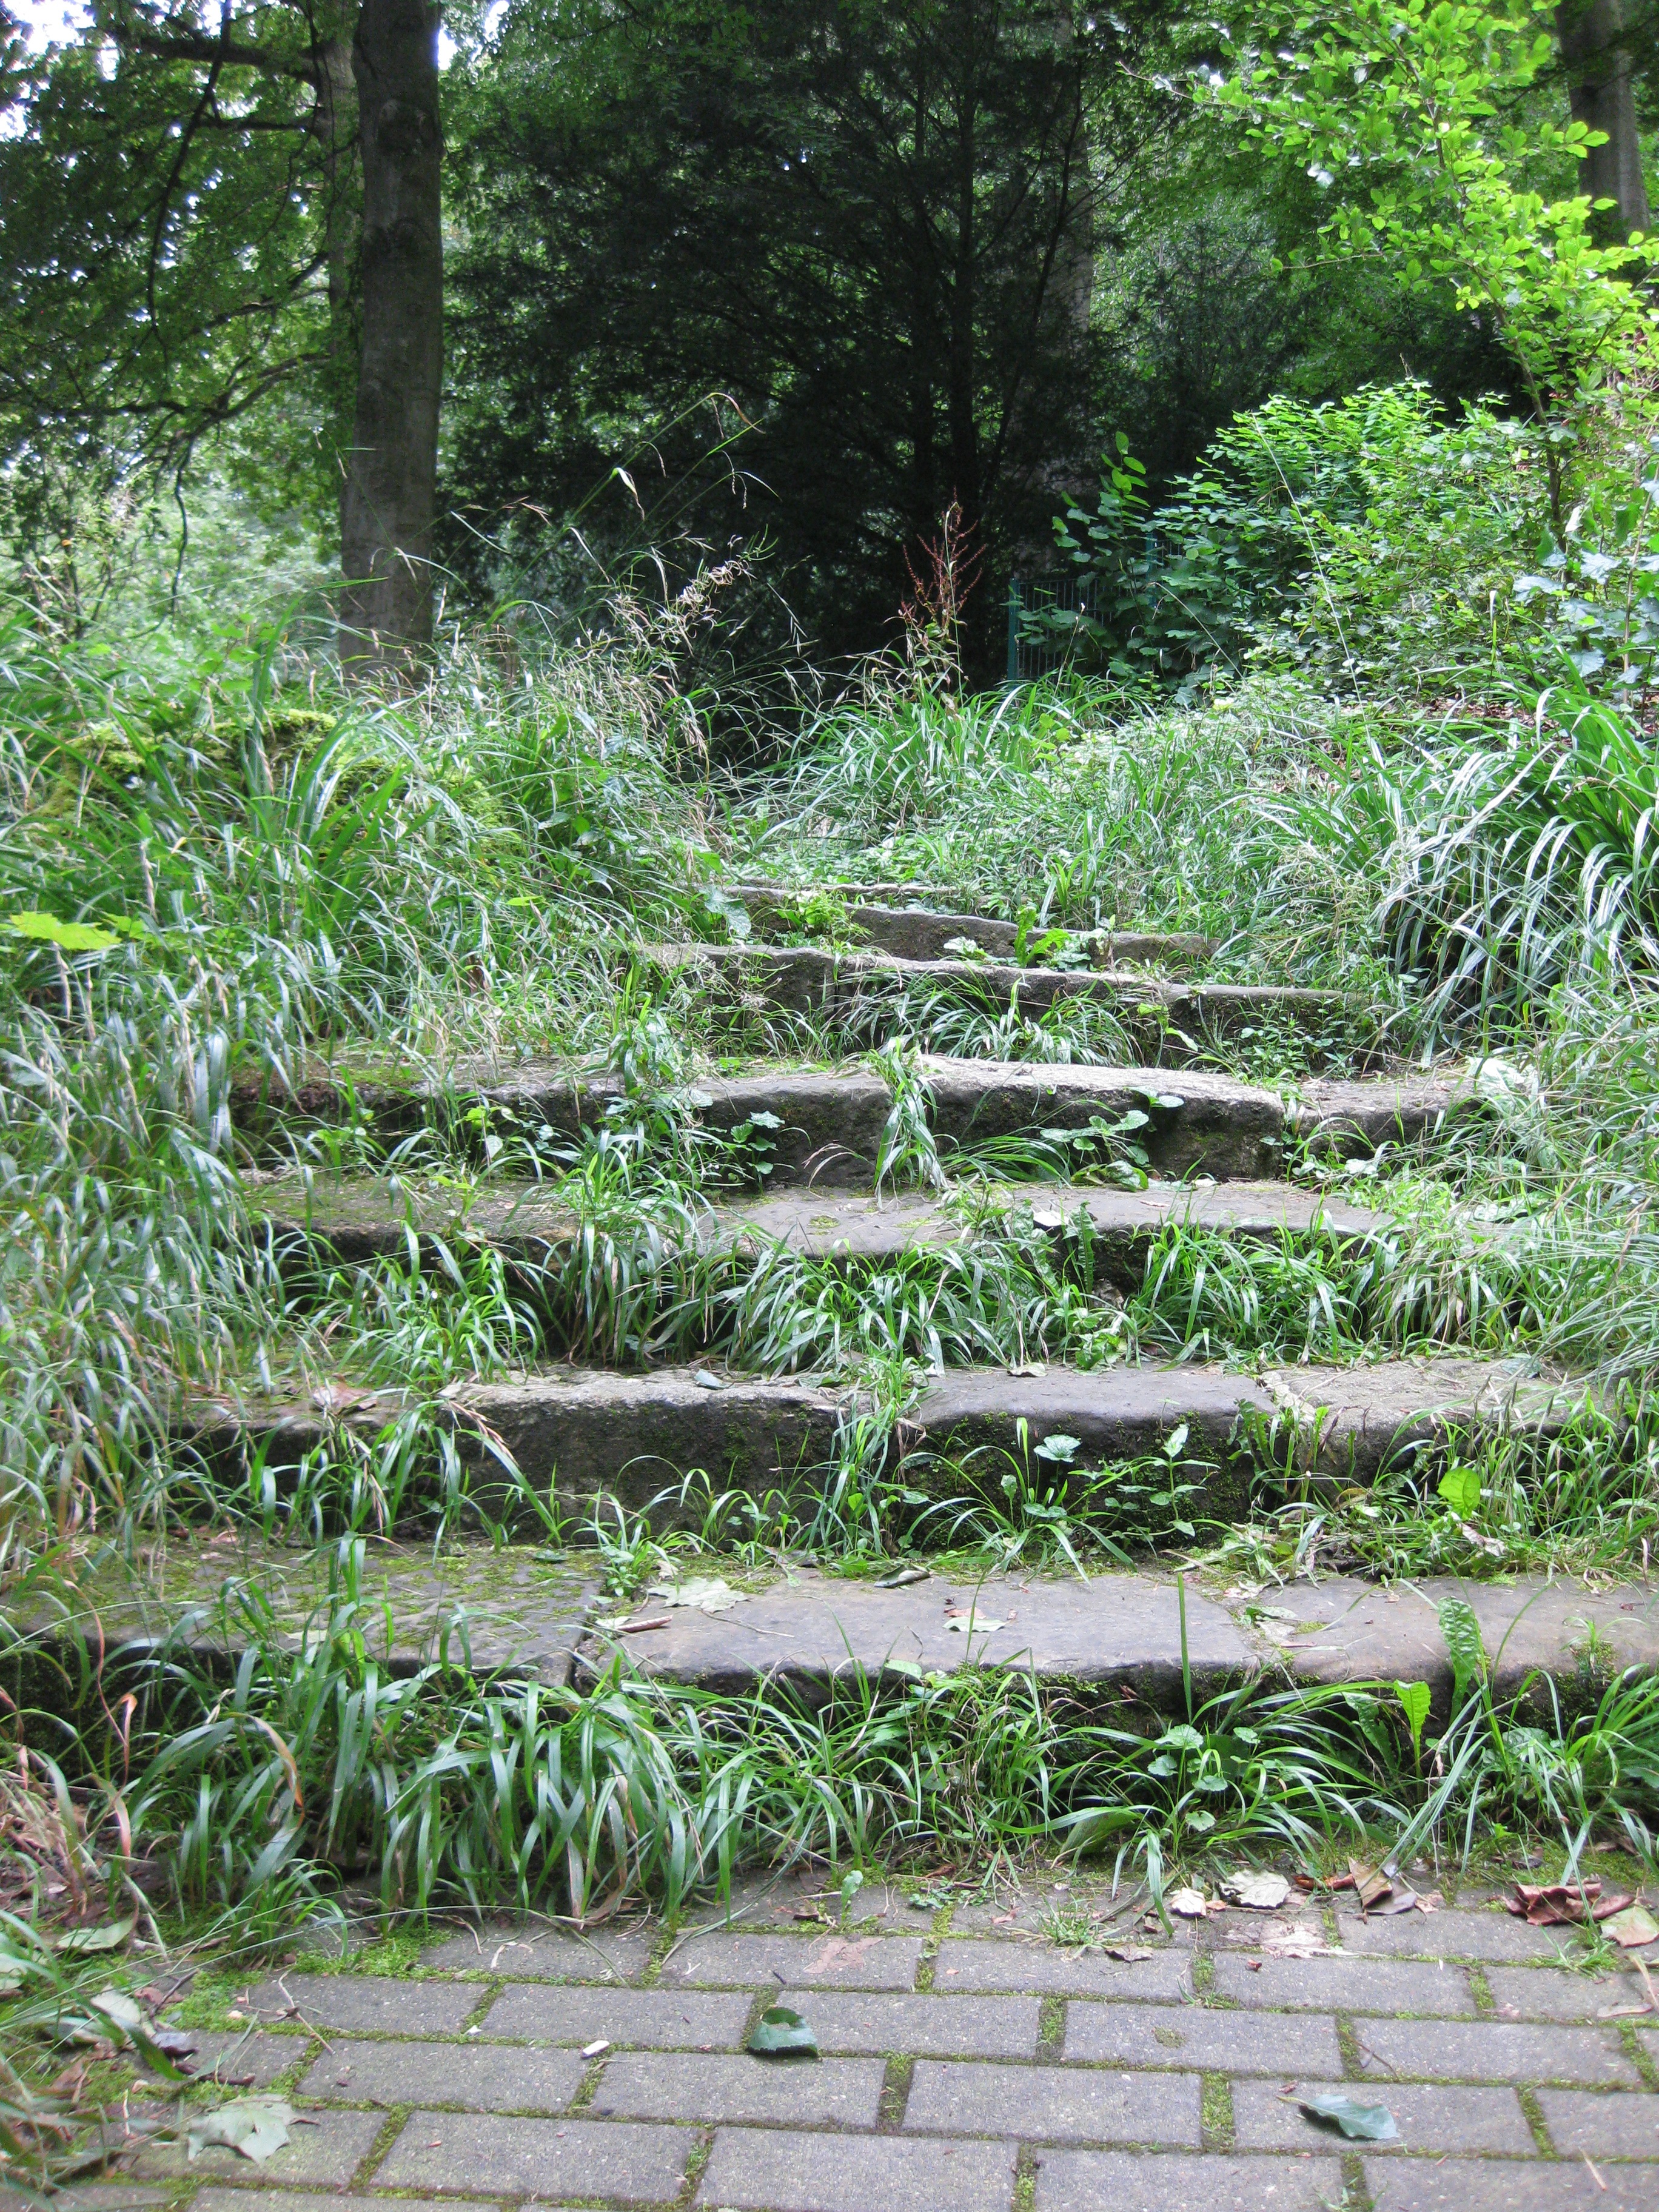
tree, nature, forest, grass, plant, leaf, flower, green, jungle, botany, garden, flora, stairs, vegetation, shrub, rainforest, wetland, woodland, habitat, ecosystem, stone stairway, forest path, biome, natural environment, grass family